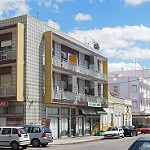
Scene: Outdoor